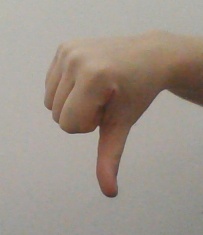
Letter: waw